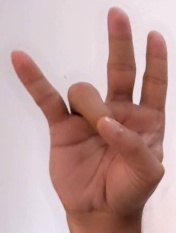
ASL sign: 7